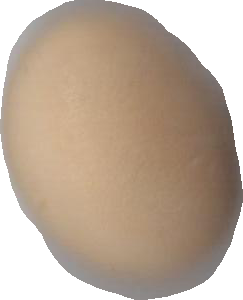
Variety: Grobogan